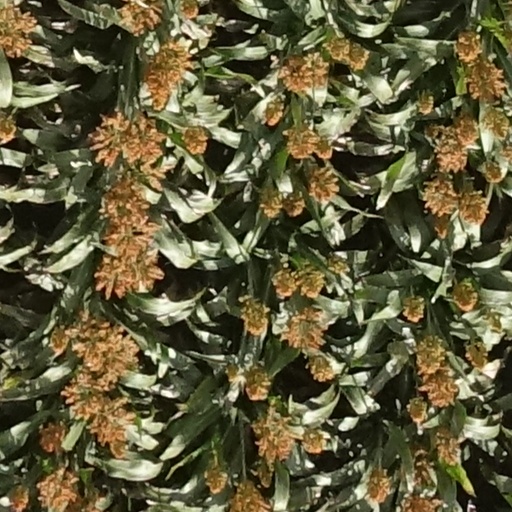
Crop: sorghum